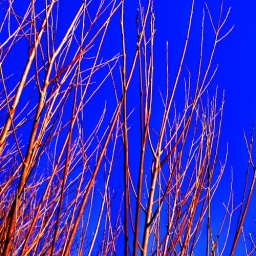
Some nice red twigs on a tree at Castle Cove in Wyke Regis, nr. Weymouth